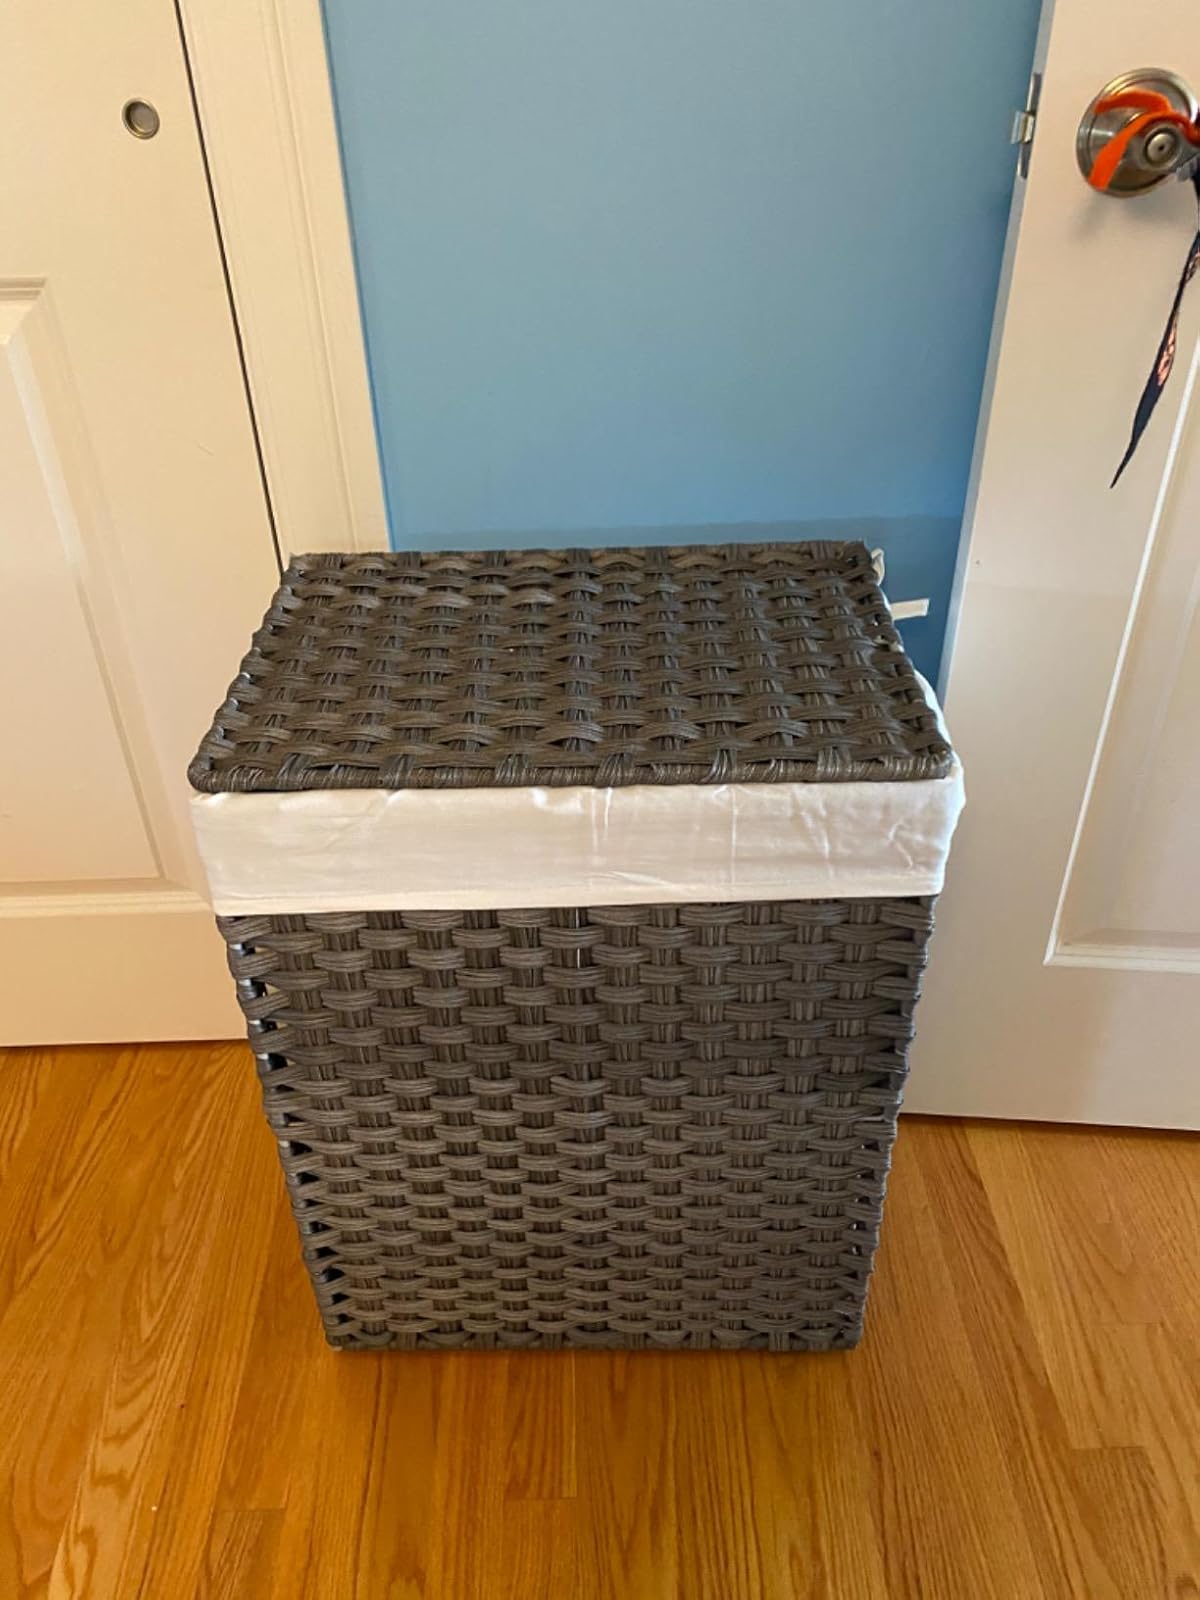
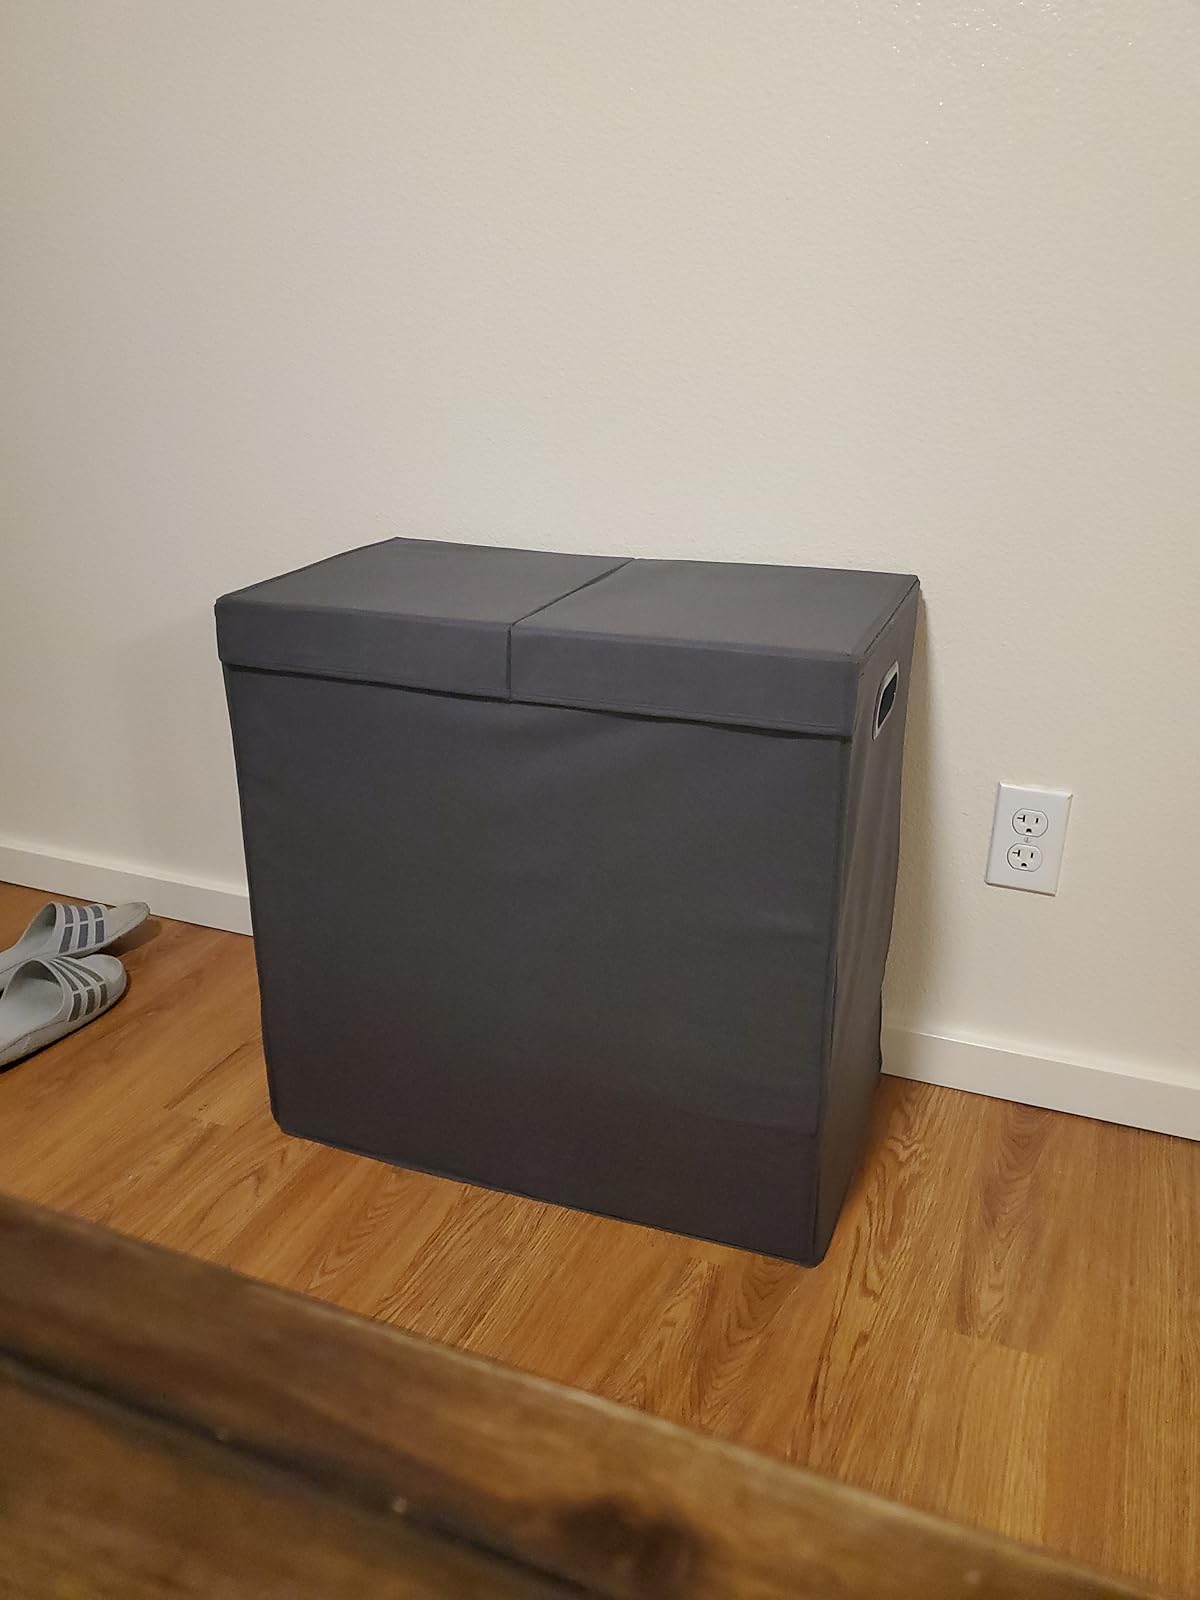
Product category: items_hamper
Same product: no